The Rivals of Sherlock Holmes (TV series)

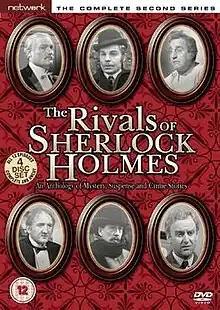

The Rivals of Sherlock Holmes is a British anthology mystery television series produced by Thames Television which was originally broadcast on the ITV Network. There were two series of 13 fifty-minute episodes; the first aired in 1971, the second in 1973. The programme presented adaptations of short mystery, suspense or crime stories featuring, as the title suggests, detectives who were literary contemporaries of Arthur Conan Doyle's Sherlock Holmes.